Simon Donald

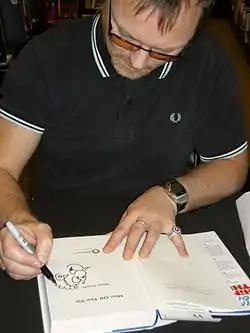
Simon Donald drawing Sid the Sexist in a copy of his book, "Him off the Viz"

Simon Donald is a co-founder and former co-editor of the British comic magazine "Viz".